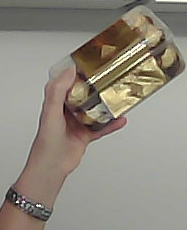
Product: rocher_chocolate